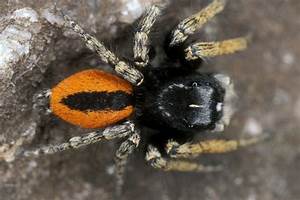
Label: ragno